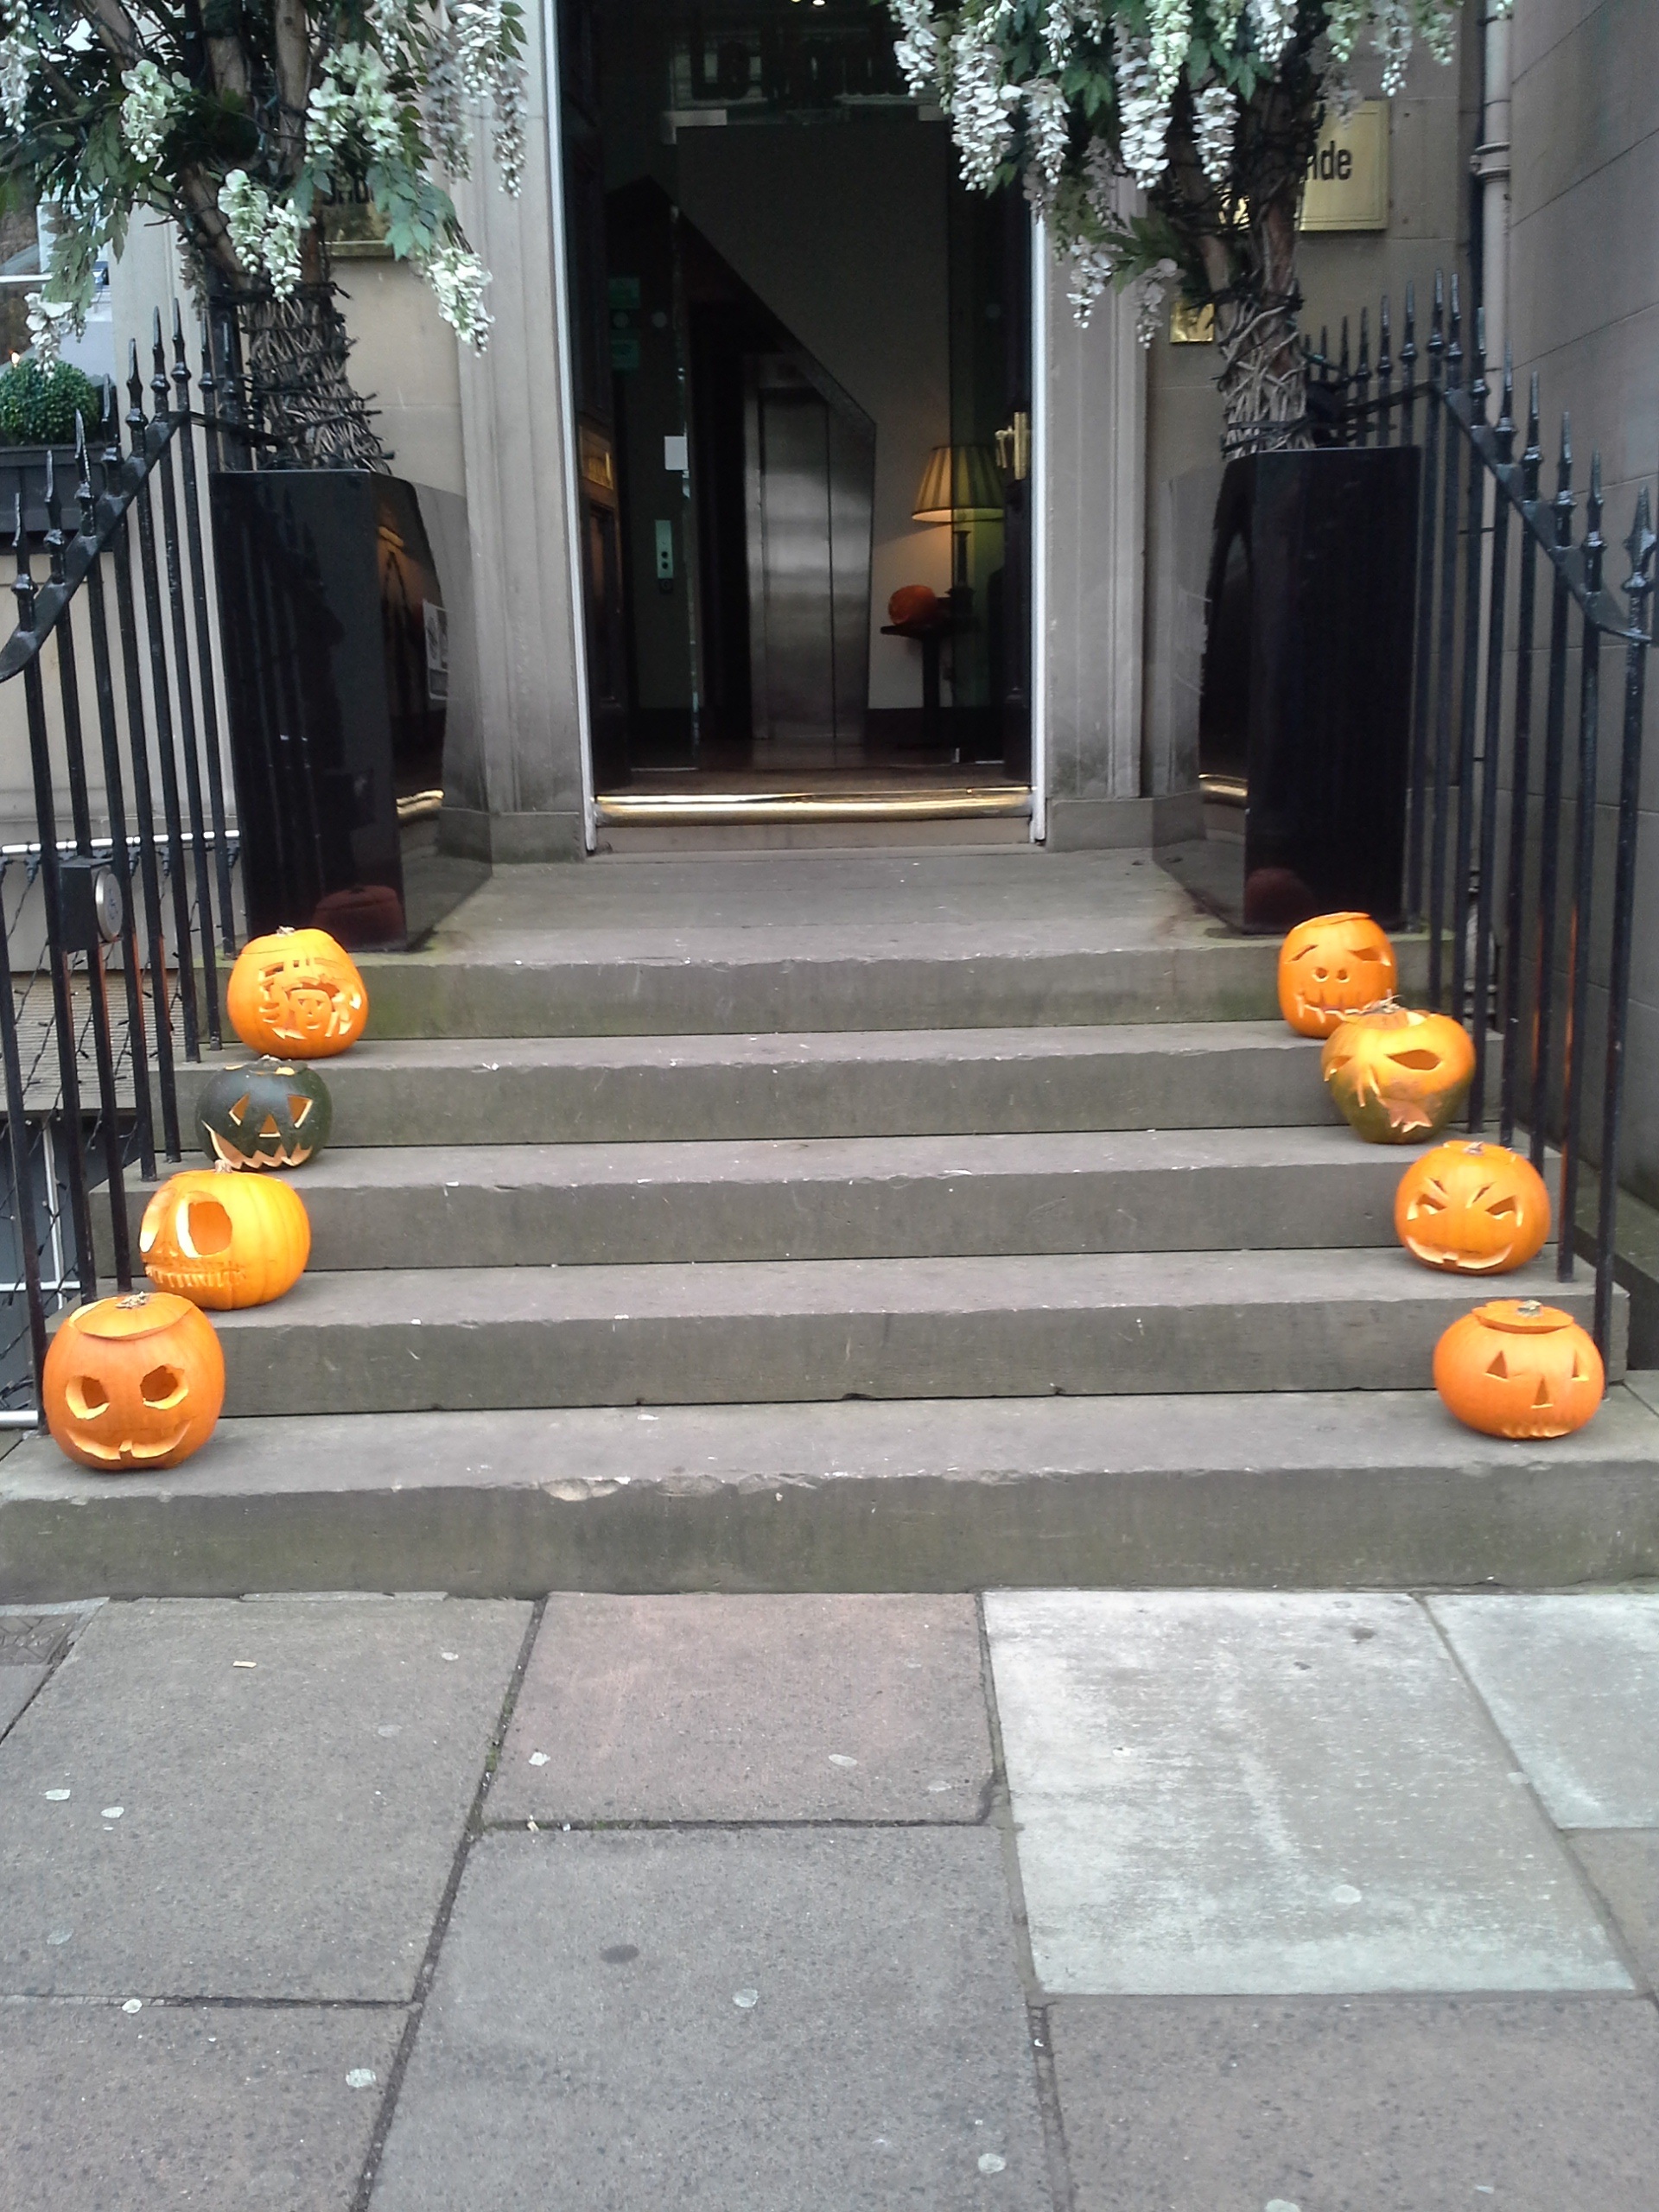
pedestrian, road, street, sidewalk, floor, walkway, pumpkin, halloween, lane, public space, infrastructure, entry, flooring, pedestrian crossing, road surface, outdoor structure